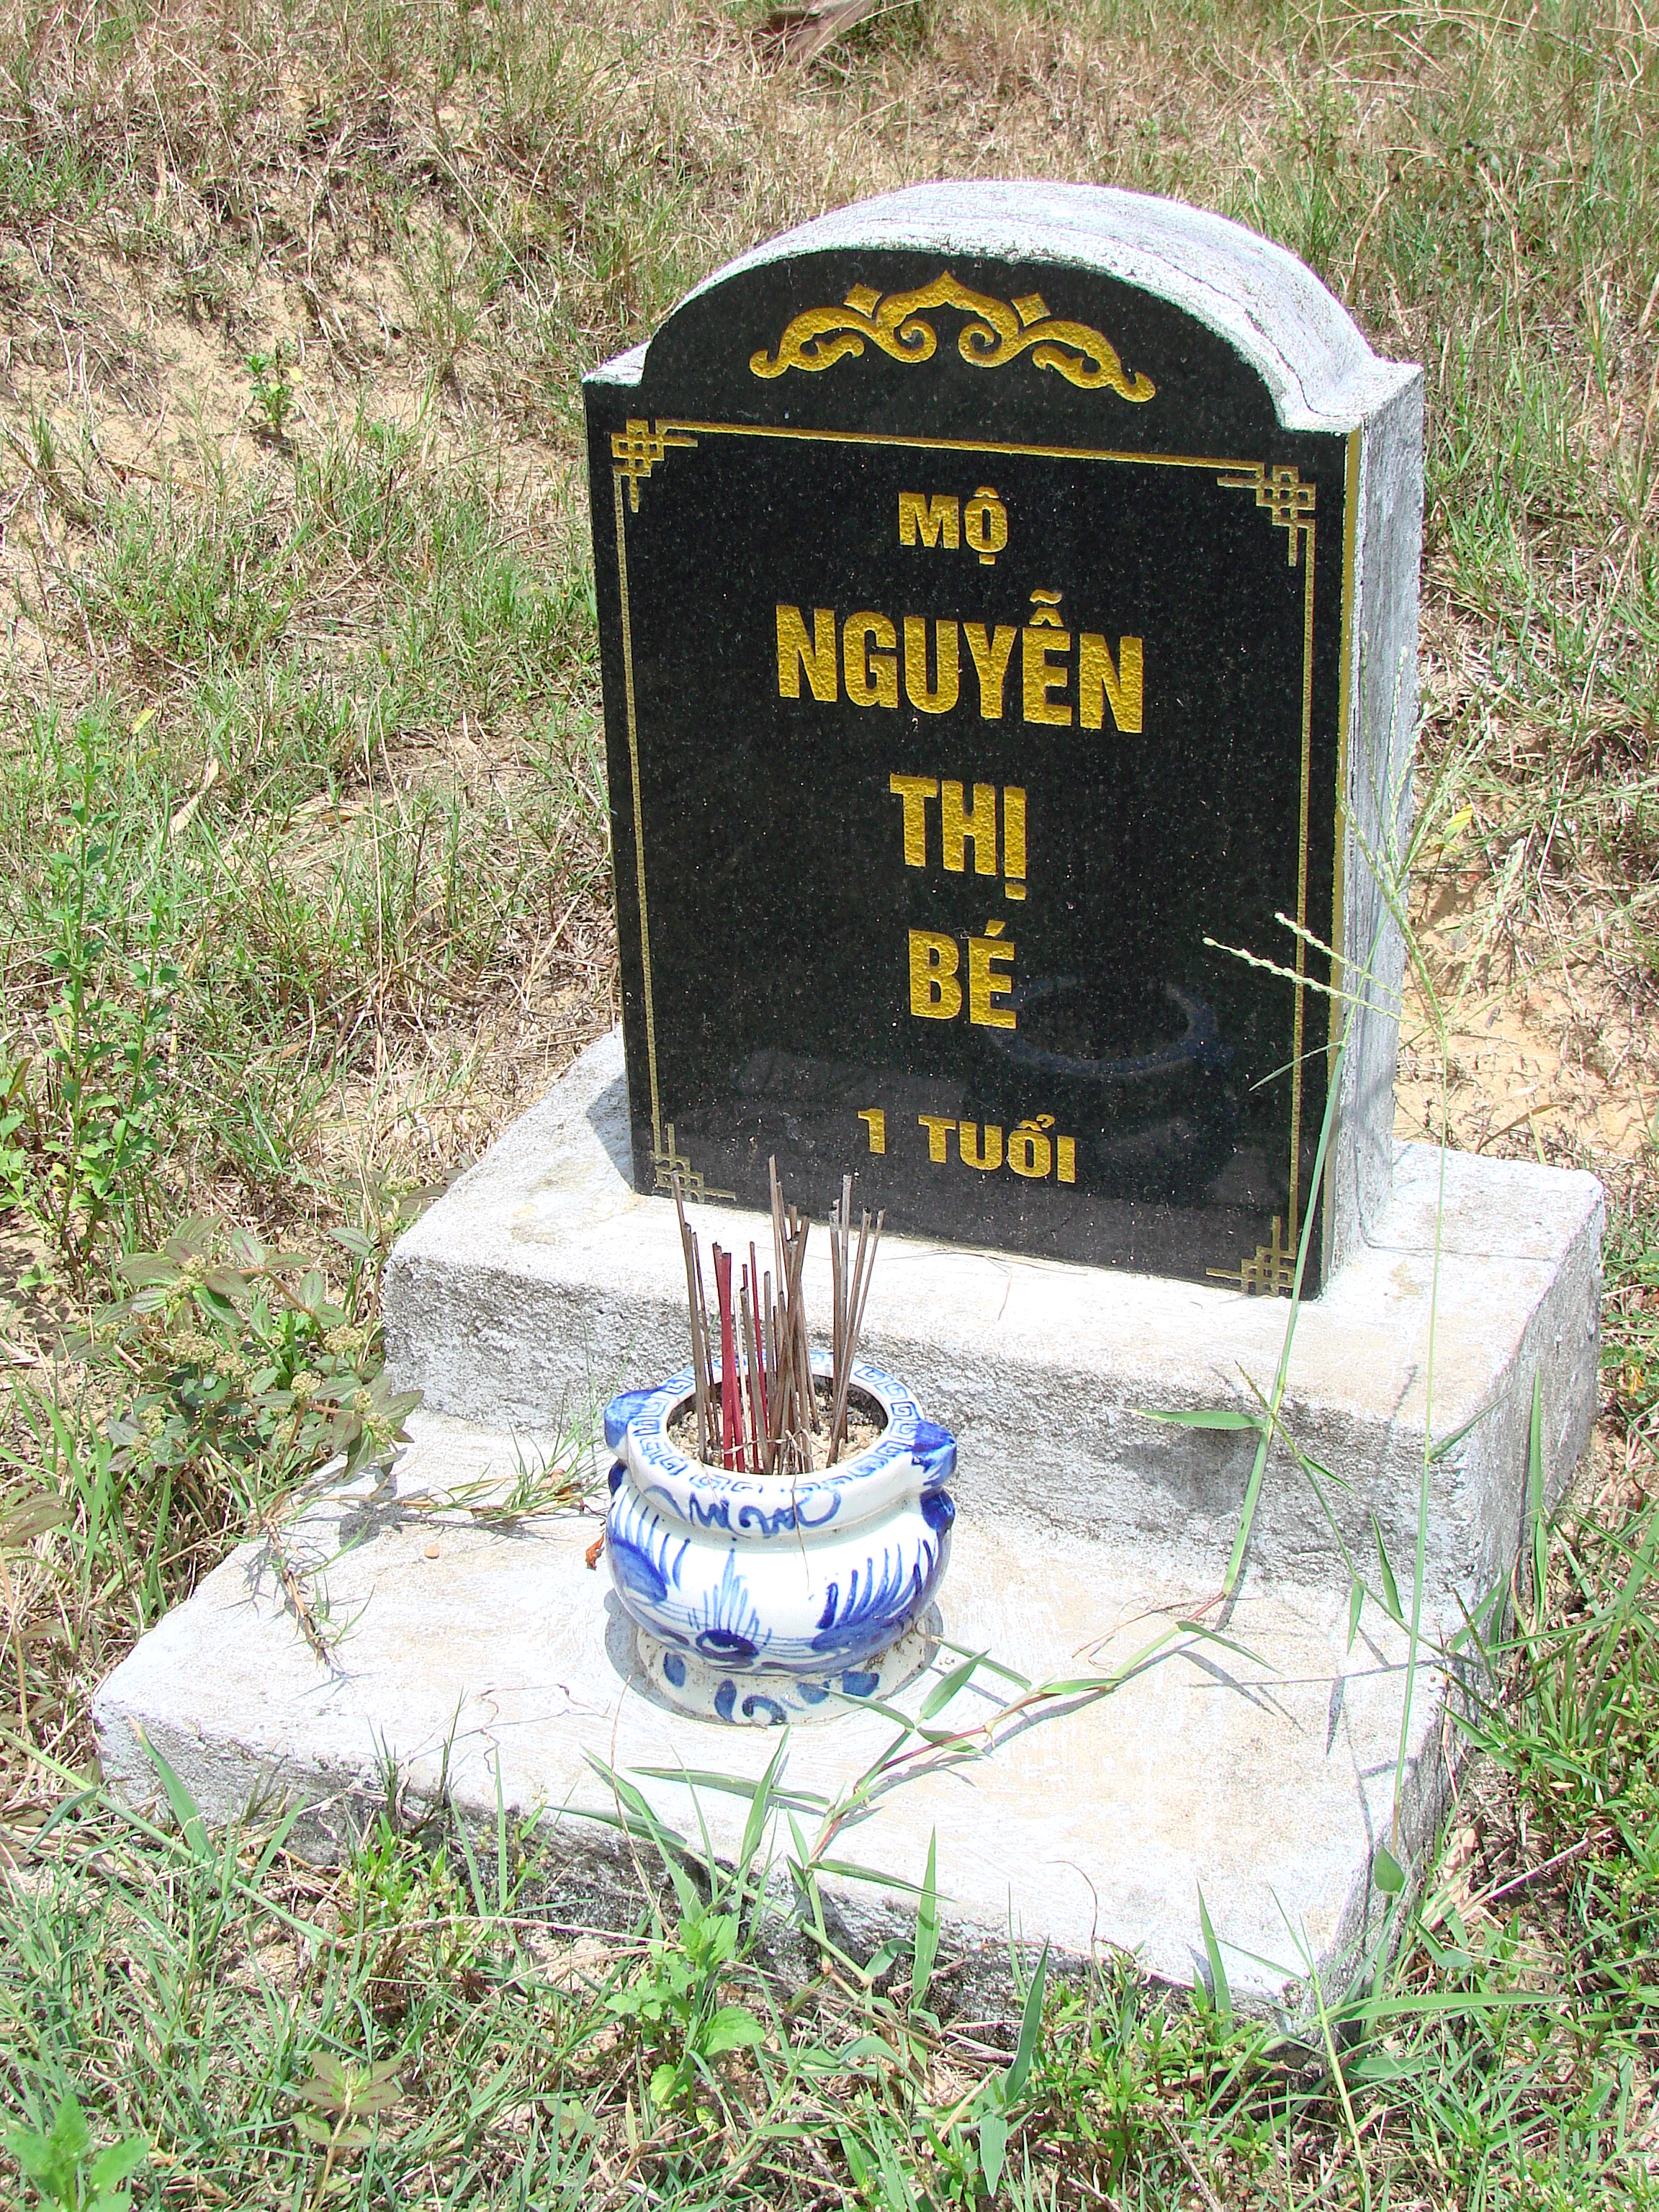
user: text: Màu sắc chủ đạo của bia mộ là gì?
assistant: text: Đen và vàng.

user: text: Có bao nhiêu cây nhang đang được đốt trong lư hương?
assistant: text: Hơn mười cây.

user: text: Vật dụng bằng gốm sứ dùng để cắm nhang được gọi là gì?
assistant: text: Lư hương (hoặc bát hương).

user: text: Việc dựng bia mộ và thắp nhang thể hiện truyền thống văn hóa nào của người Việt?
assistant: text: Tưởng nhớ và thờ cúng người đã khuất.

user: text: Dựa vào thông tin trên bia mộ, người được chôn cất có tên là gì và đã mất khi bao nhiêu tuổi?
assistant: text: Người được chôn cất tên là Nguyễn Thị Bé và đã mất khi 1 tuổi.